Shorncliffe Redoubt

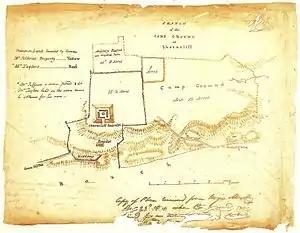
Map of Shorncliffe Camp, 1801, showing the Redoubt of the left and Shorncliffe Army Camp on the right

Shorncliffe Redoubt is a British Napoleonic earthwork fort. The site is approximately 300 feet by 300 feet and is situated on the Kentish Coast in Sandgate, Kent.